Tlatelolco (archaeological site)

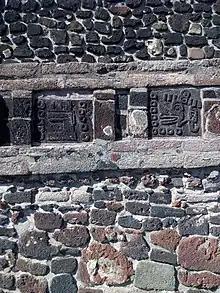
Iconography at Tlatelolco

In Tlatelolco, the burials that have been found have demonstrated a great diversity in the form and customs with which the deceased were buried.